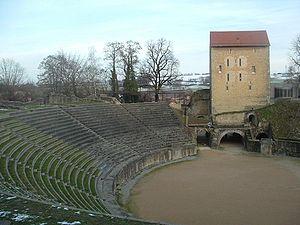
Le nombre des amphithéâtres jadis implantés à travers l'empire romain semble largement dépasser les deux cents, les Romains en ayant pourvu la plupart de leurs cités. Aujourd'hui, les vestiges se limitent pour la plupart d'entre eux à l'arène encore visible au niveau du sol, ou à des vestiges qui ne laissent apparaître qu'une partie de l'édifice ou de ses fondations.
L'amphithéâtre d'Avenches fut bâti dans la ville romaine d'Aventicum en Germanie supérieure.
Aventicum, capitale de la Cité des Helvètes, se situe au cœur du plateau suisse, entre le massif des Alpes et la chaîne du jura. Implantée au bord du lac de Morat dans la région dite des Trois-Lacs, la ville bénéficie d'un emplacement stratégique à proximité de réseaux fluviaux et routiers importants - notamment avec un couloir naturel de circulation reliant le lac Léman à Vindonissa et Augusta Raurica.
Avenches est une localité et une commune suisse du canton de Vaud, située dans le district de la Broye-Vully.